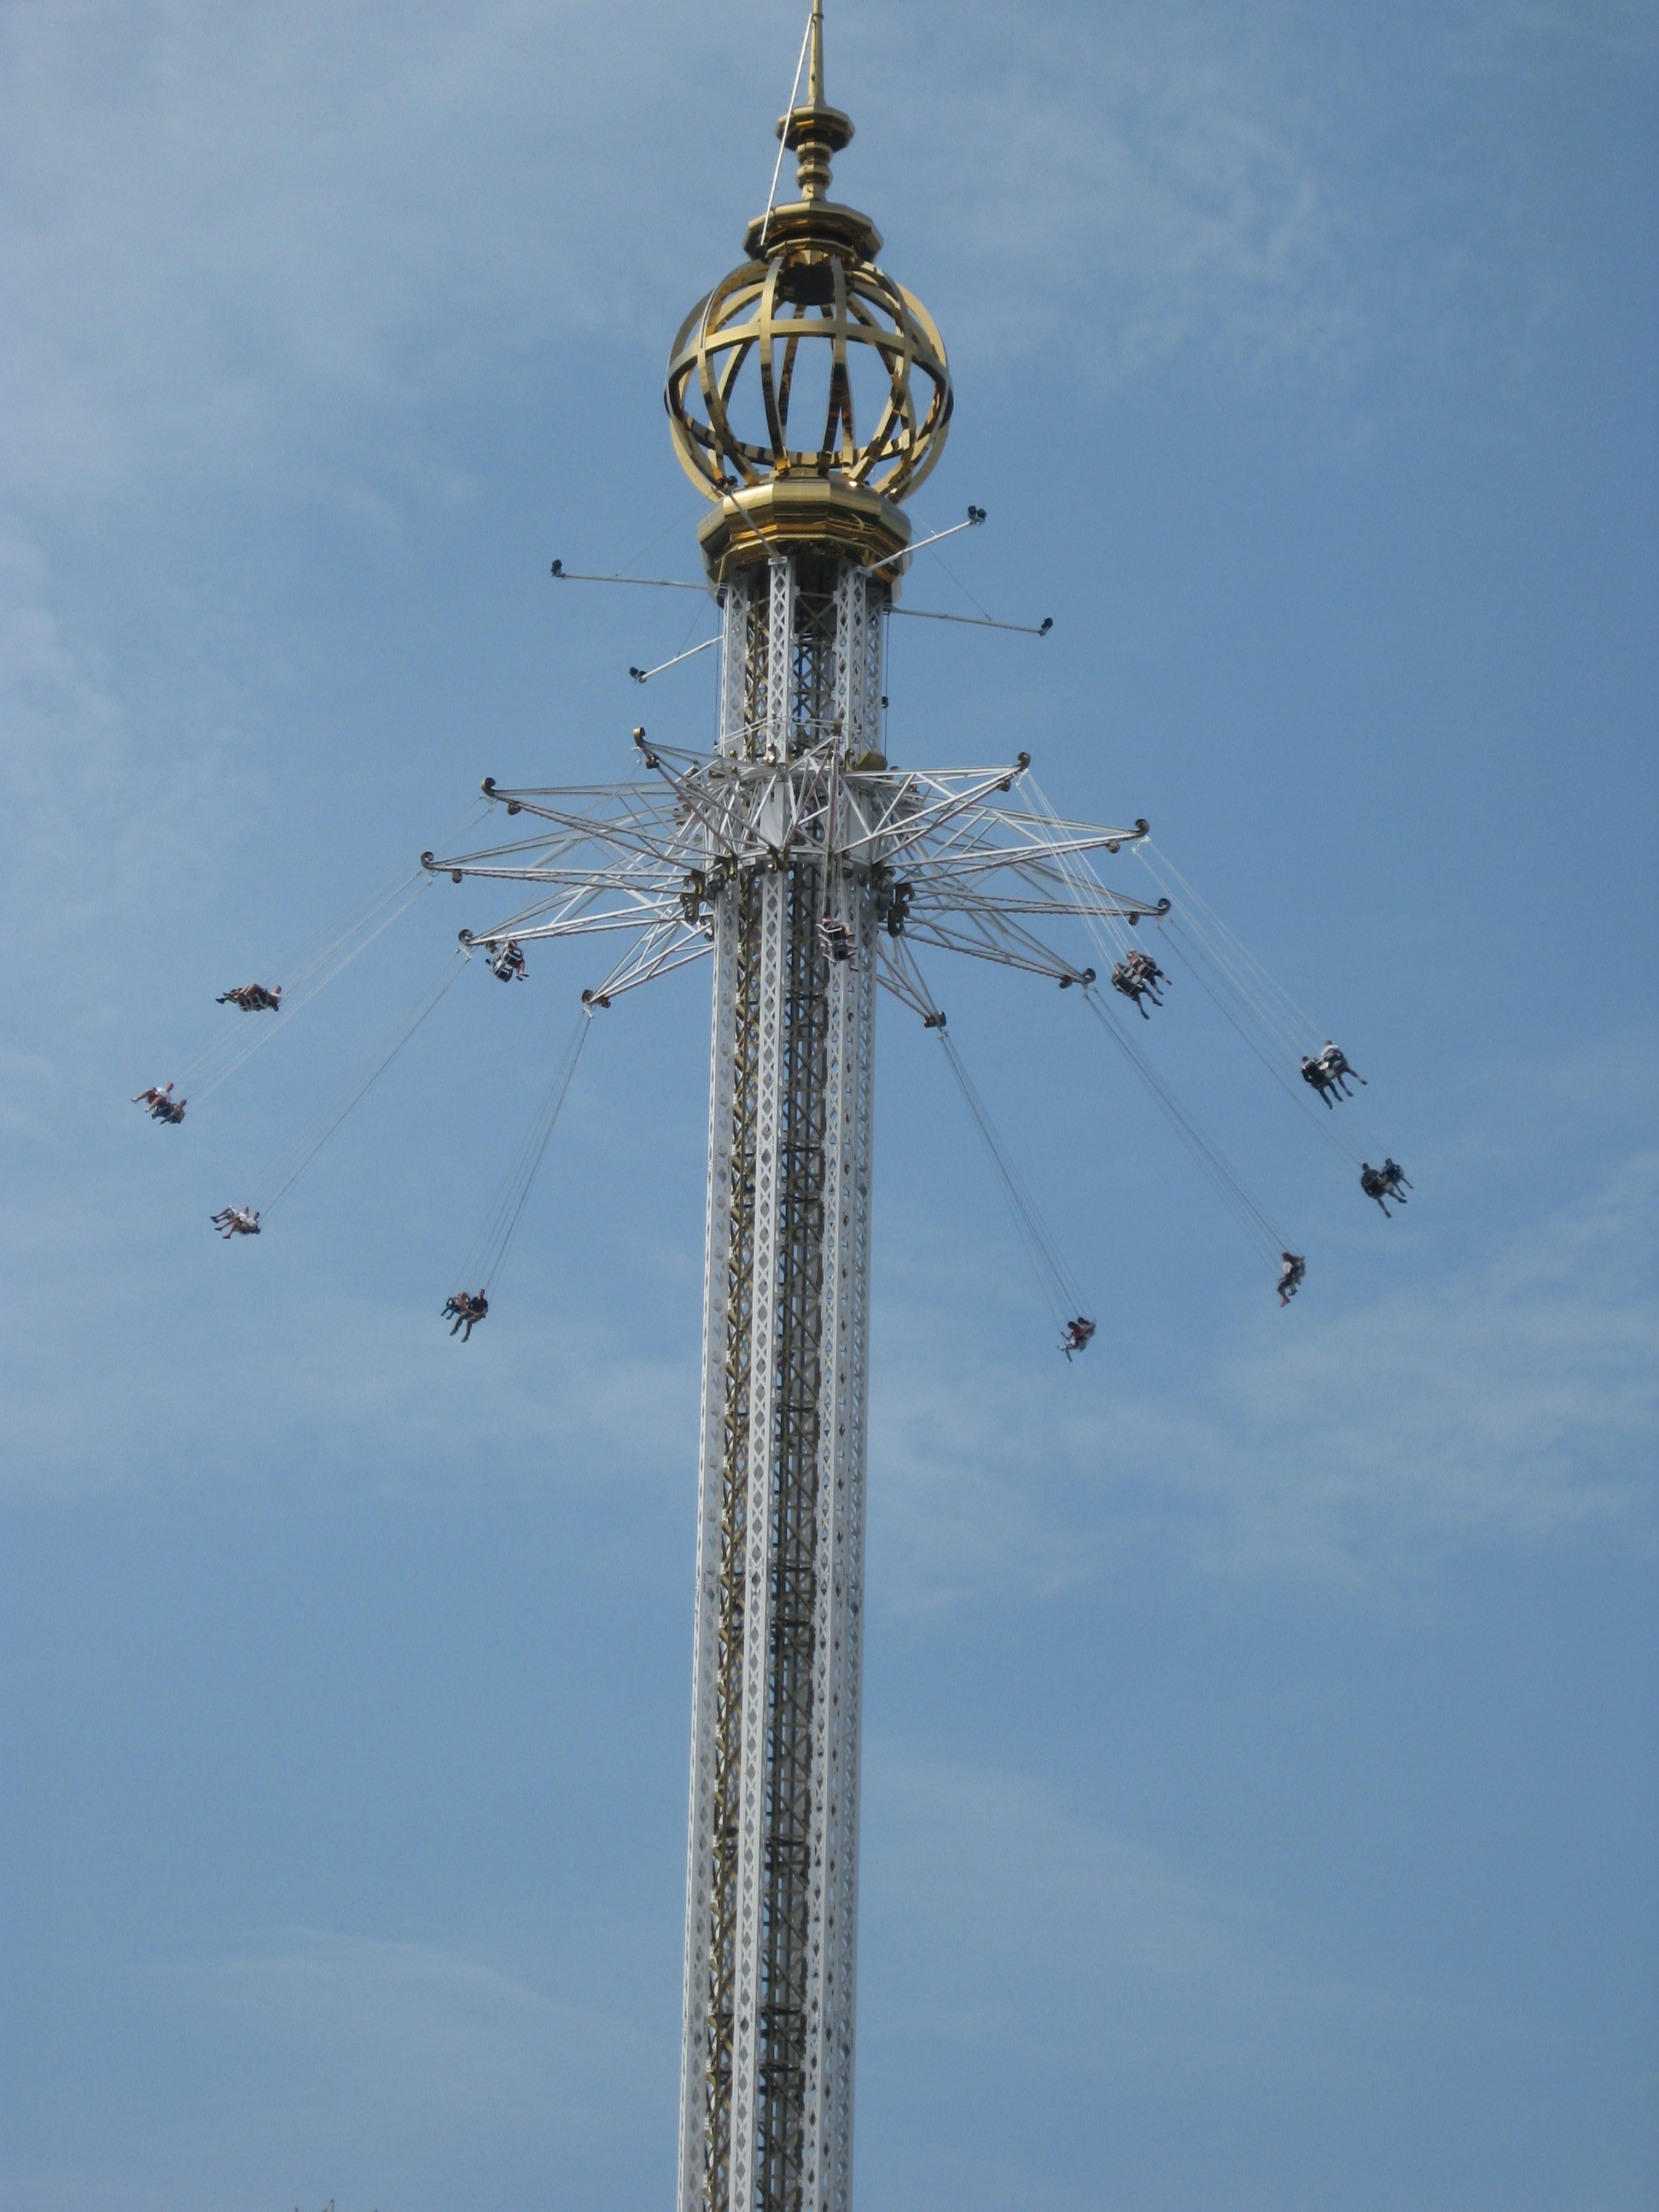
sky, wind, high, amusement park, tower, mast, ride, carousel, blue, street light, float, colorful, lighting, fun, spire, steeple, pleasure, folk festival, year market, kettenkarussel